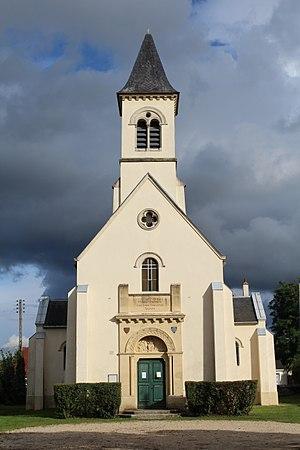
Église Saint-Médard de Noisiel.
Noisiel est une commune française située dans le département de Seine-et-Marne en région Île-de-France. Elle fait partie de la banlieue est parisienne et de la ville nouvelle de Marne-la-Vallée.